Goeric of Metz

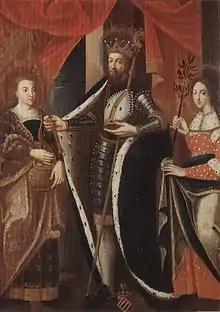

Goeric of Metz (died September 19 643 AD), also known as Abbo I of Metz, Goericus of Metz, and Gury of Metz, was a bishop of Metz. He is venerated as a saint in the Eastern Orthodox and Roman Catholic Churches.